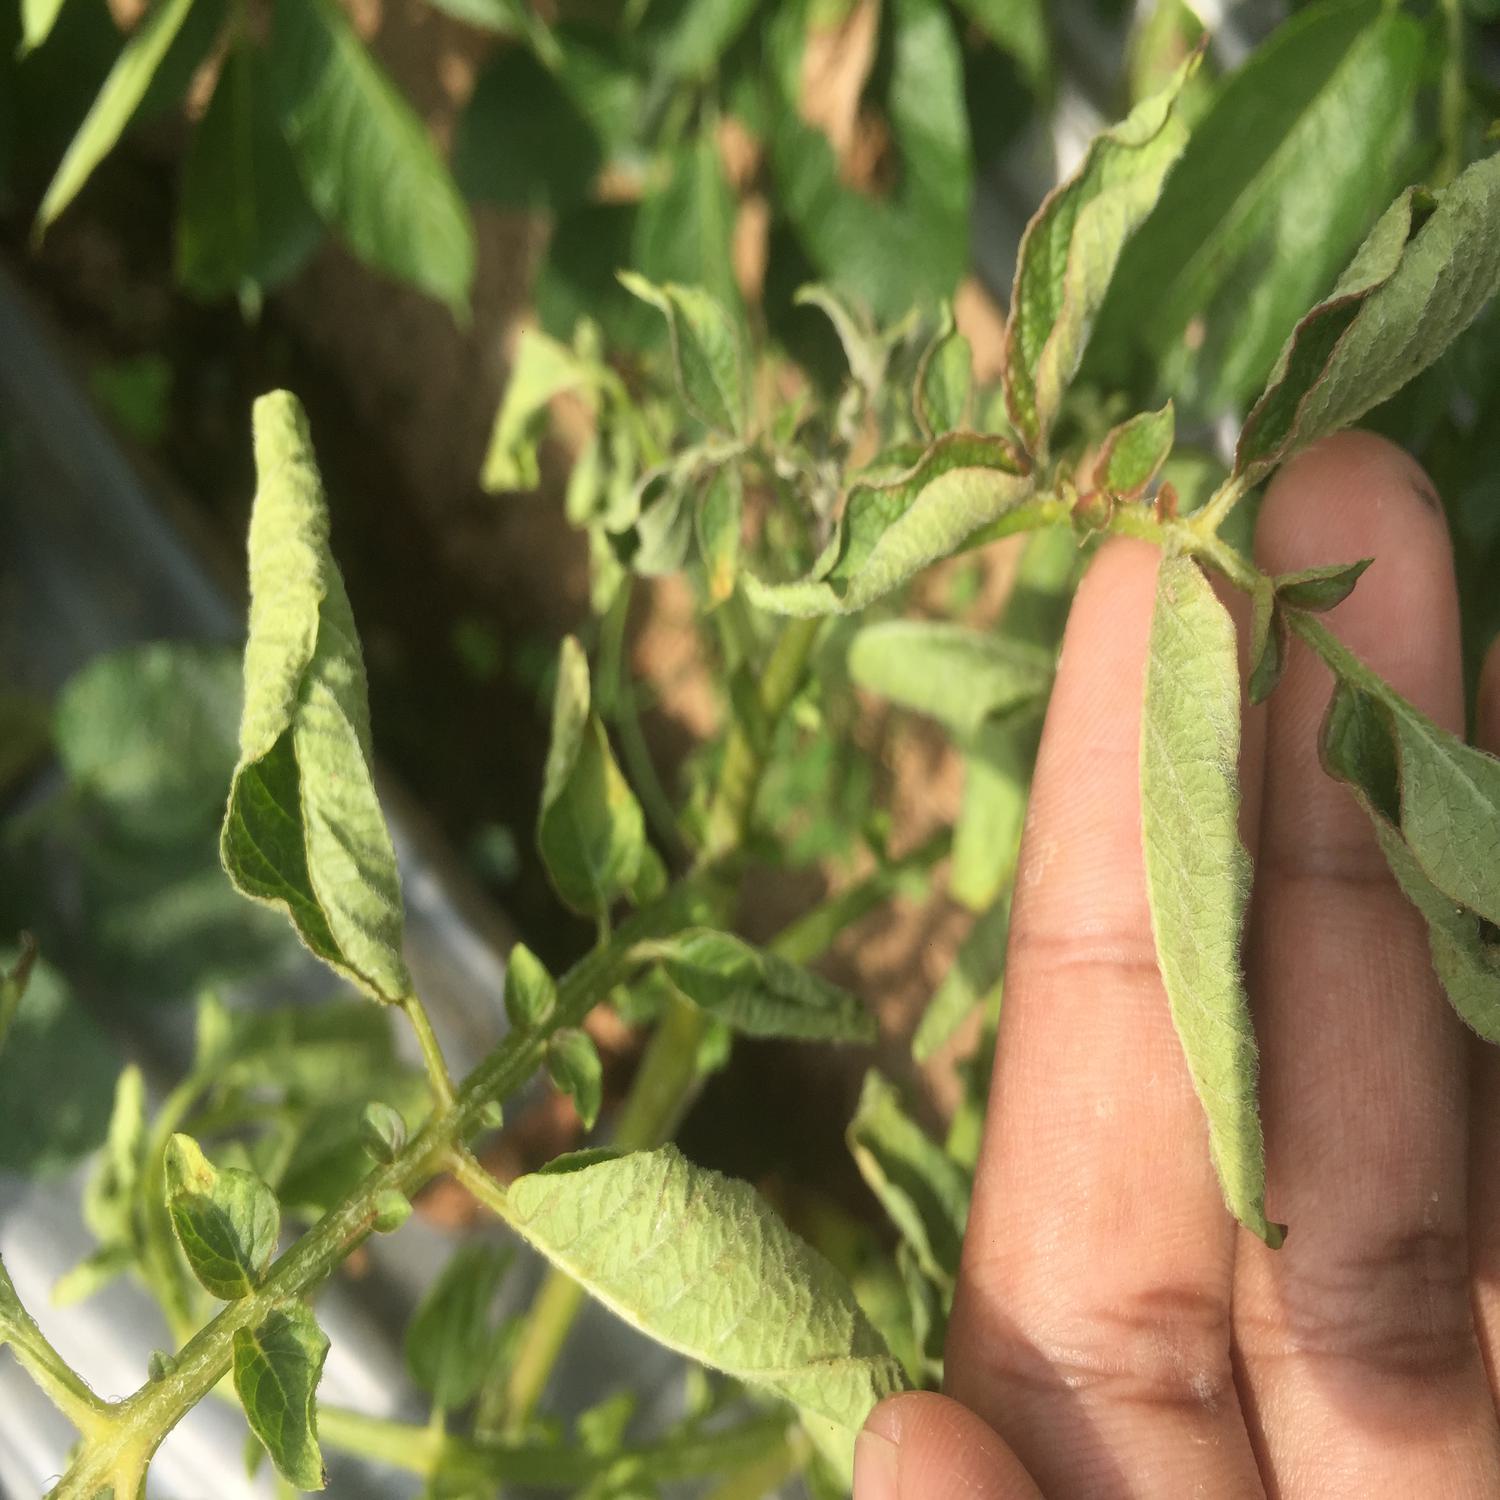
Etiqueta: Pudricion_Parda